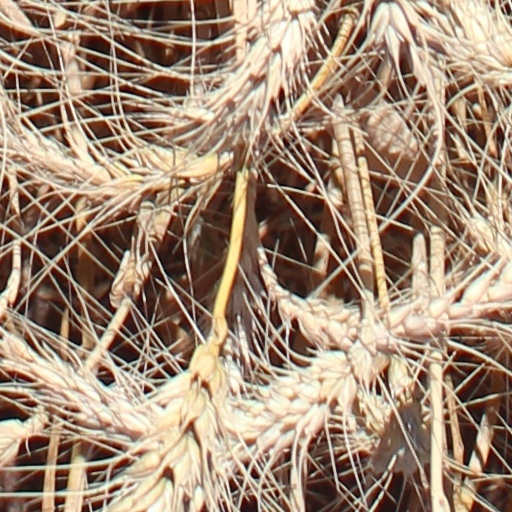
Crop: wheat